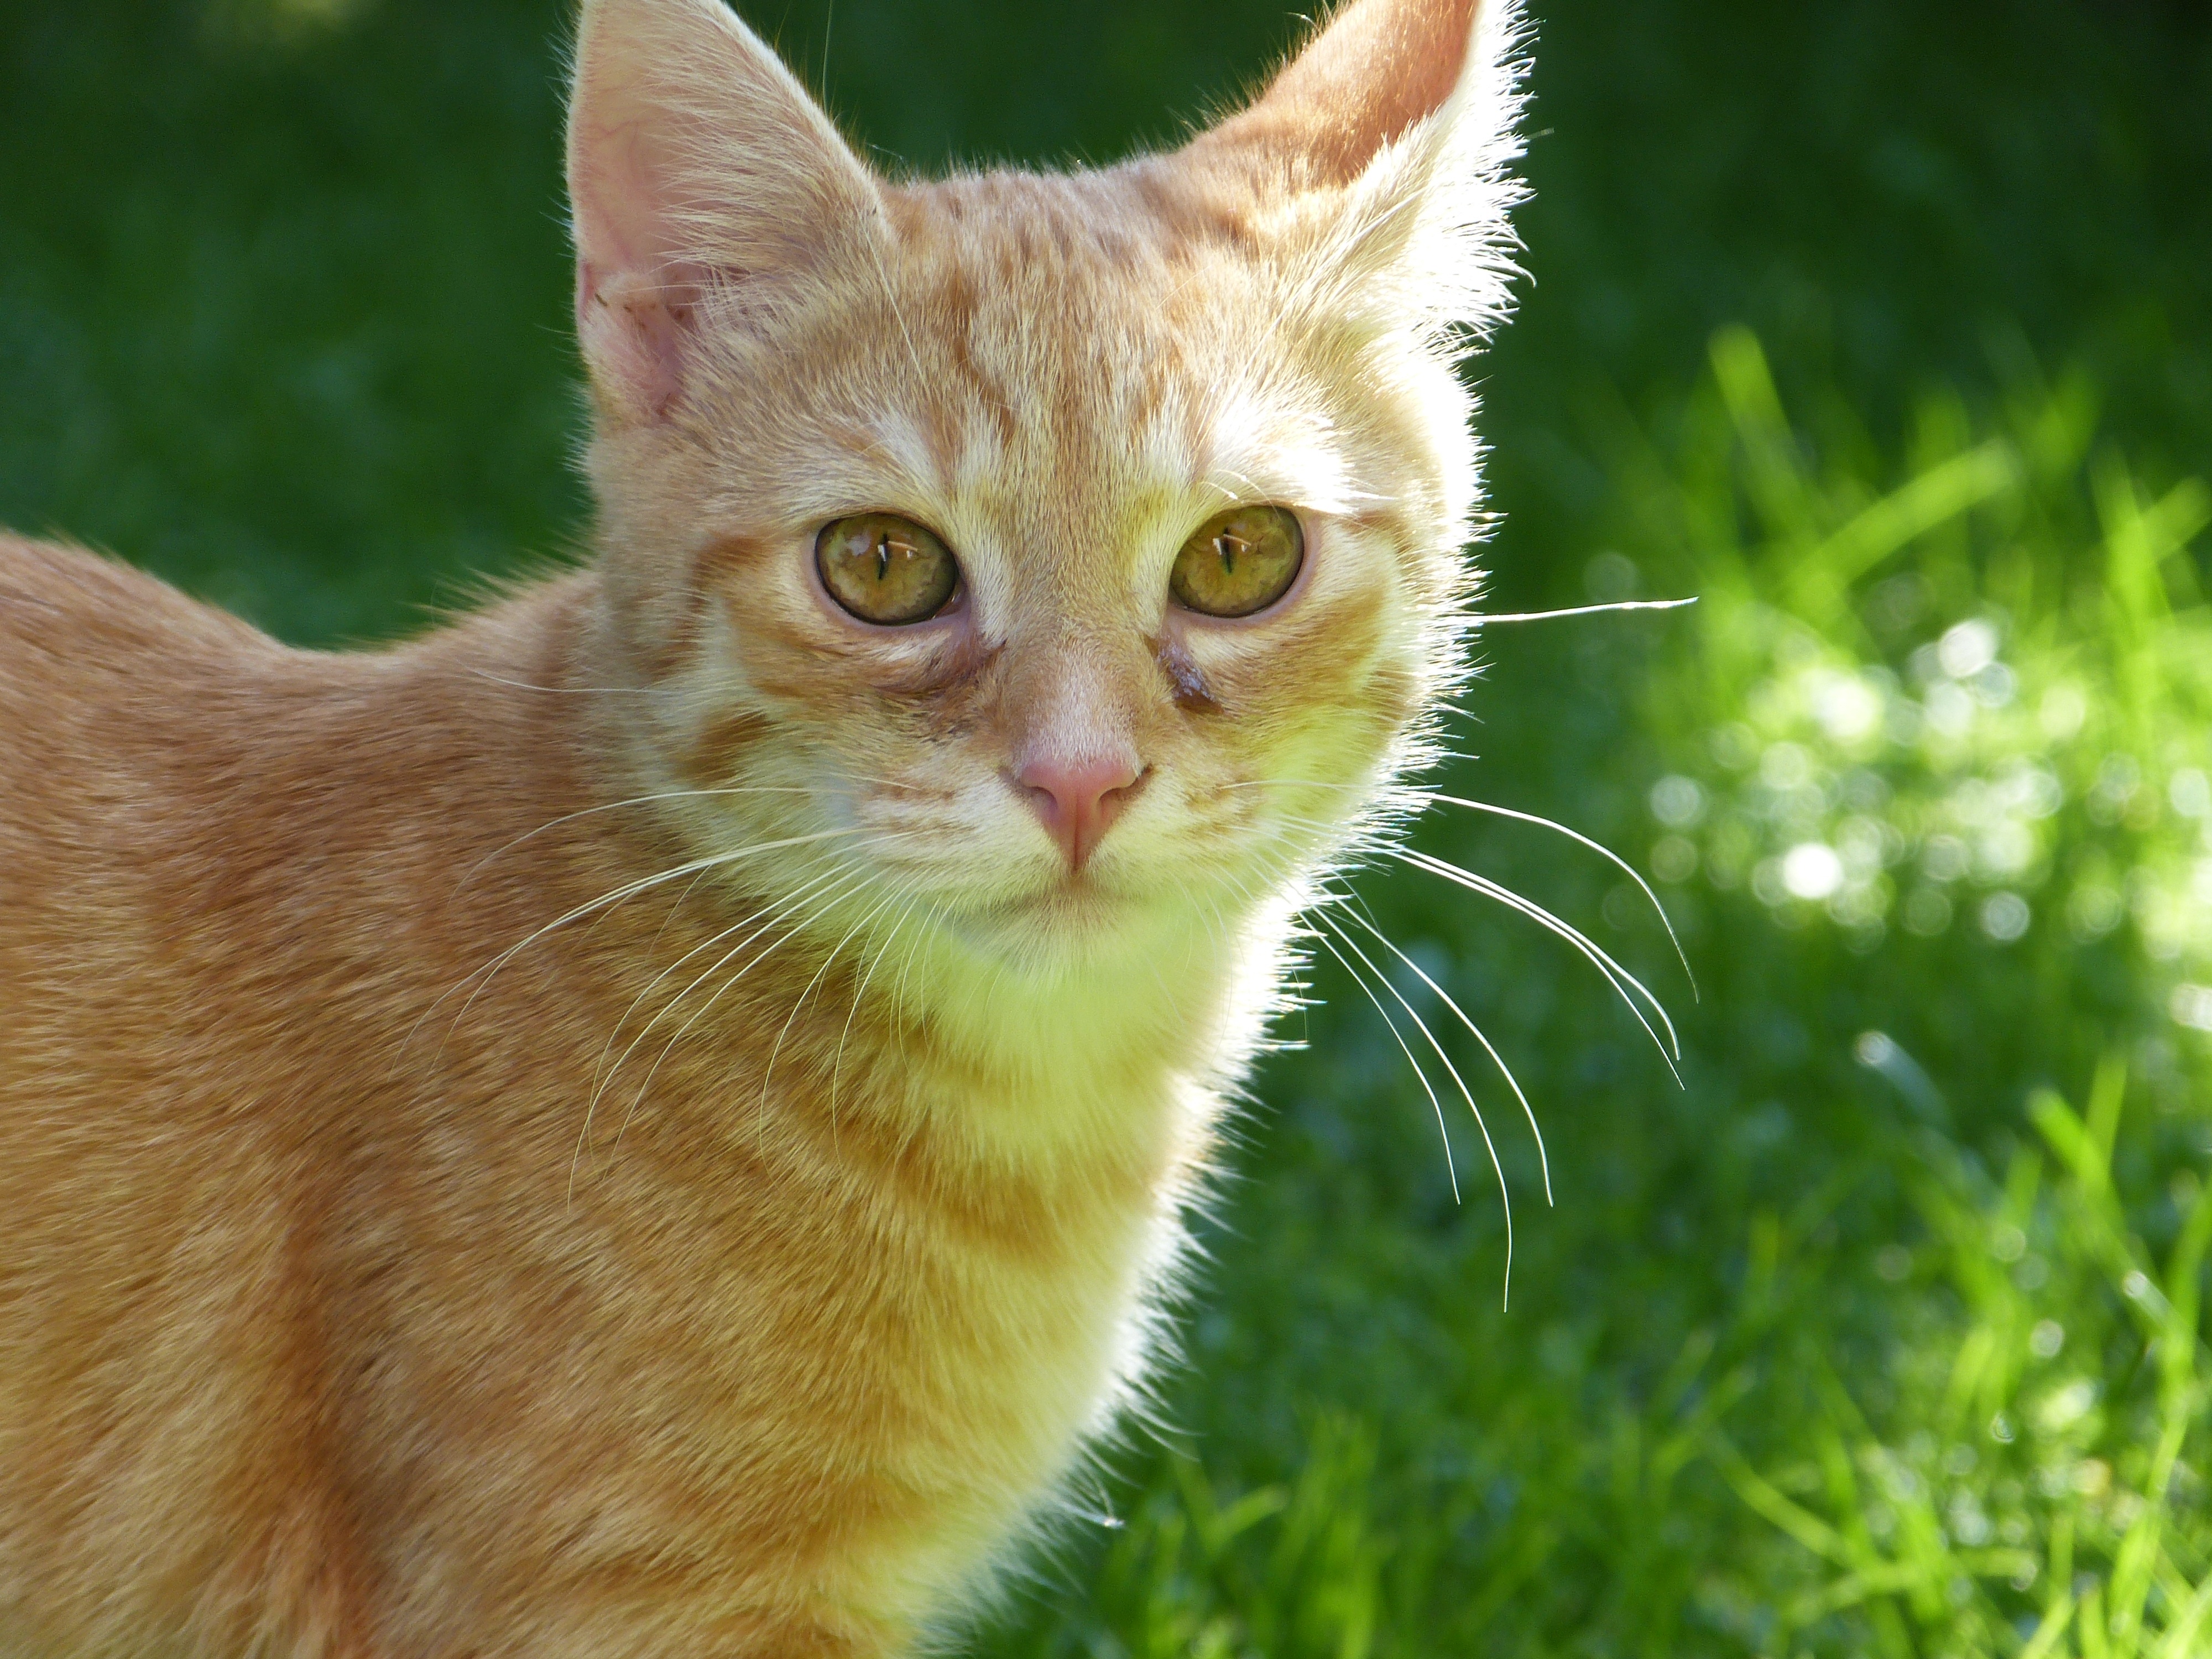
sweet, pet, young, kitten, cat, mammal, fauna, whiskers, adidas, vertebrate, domestic cat, red mackerel tabby, european shorthair, wild cat, small to medium sized cats, cat like mammal, carnivoran, domestic short haired cat, rusty spotted cat